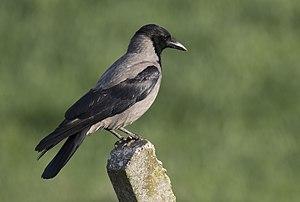
Corneille mantelée (Corvus cornix). Balcalı, Sarıçam - Adana, Turquie.
La Corneille noire est une espèce de passereaux de la famille des Corvidae. Elle est présente dans deux aires distinctes : l'Europe de l'Ouest et du sud-ouest, où sa population est estimée entre 5,5 et 12 millions de couples, et l'Asie du Kazakhstan au Japon, où sa population n'est pas connue. Commune dans toute son aire de répartition, elle présente une grande plasticité écologique et se retrouve aussi bien à la campagne qu'au cœur des grandes villes, comme Paris et Londres.